Mode of transport

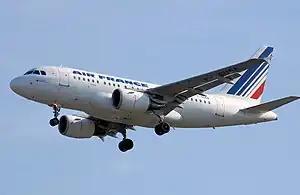
Air France Airbus A318 landing at London Heathrow Airport

A fixed-wing aircraft, typically airplane, is a heavier-than-air flying vehicle, in which the special geometry of the wings generates lift and then lifts the whole vehicle. Fixed-wing aircraft range from small trainers and recreational aircraft to large airliners and military cargo aircraft. For short distances or in places without runways, helicopters can be operable. (Other types of aircraft, like autogyros and airships, are not a significant portion of air transport.)